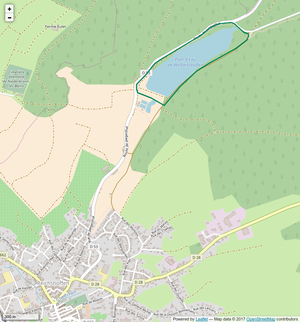
Périmètre de la RNR du plan d'eau de Reichshoffen.
La réserve naturelle régionale du plan d'eau de Reichshoffen est une réserve naturelle régionale située en Alsace en région Grand Est. Classée en 1992 comme réserve naturelle volontaire, elle occupe une surface de 24,16 hectares au sein du Parc naturel régional des Vosges du Nord. Elle a été reclassée en 2014 en réserve naturelle régionale.